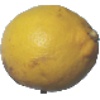
Label: lemon